Royal Tongan Airlines

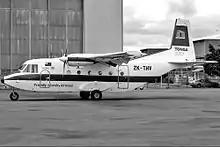
Friendly Island Airways CASA 212 at Essendon Airport (1986)

In 1985, King of Tonga Taufa'ahau Tupou IV visited the British Aerospace factory in Woodford, leading to hopes with the manufacturer that Tonga would purchase the British Aerospace ATP. However, the government of Tonga and the Tonga Commodities Board purchased a CASA 212 and Britten Norman Islander with which domestic flights could be started. Flights to Pago Pago (American Samoa) and Apia (Western Samoa) were begun with the CASA in 1986. As airfields in Vavaʻu, Haʻapai, ʻEua and the Niuas were upgraded, the airline upgraded the inter-island aircraft. In 1989 the airline leased two de Havilland Canada DHC-6 Twin Otters to replace the CASA and Islander, and after the initial lease period, purchased the aircraft from the lessor, Guinness Peat Aviation. In June 1991, the name was changed from Friendly Island Airways to Royal Tongan Airlines, and international services were begun with a Boeing 737-200 which was leased from Solomon Airlines from Tongatapu to Auckland, New Zealand. The airline was considering acquiring a Douglas DC-8 in order to operate flights to Australia, New Zealand and Honolulu, however this didn't eventuate and in 1994 the airline entered into a codeshare agreement with Polynesian Airlines on routes to Sydney, Honolulu and Los Angeles.